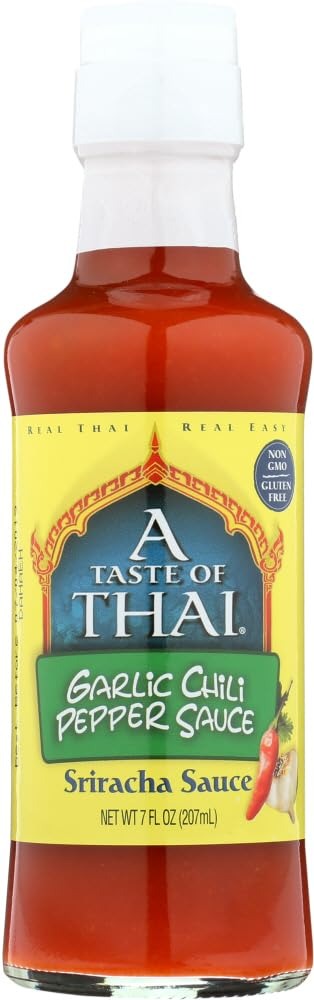
Item Name: A Taste of Thai Garlic Chili Pepper Sauce, 7 fl oz
Bullet Point 1: This tangy hot sauce adds spice to many Thai favorites
Bullet Point 2: A Taste of Thai
Product Description: A hot and tangy sauce that is not fiery but has plenty of garlic for an authentic Thai taste. Pour it on virtually anything for some southeast Asian flair! Scoville rating: 1,260
Value: 7.0
Unit: Fl Oz

Price: 4.23